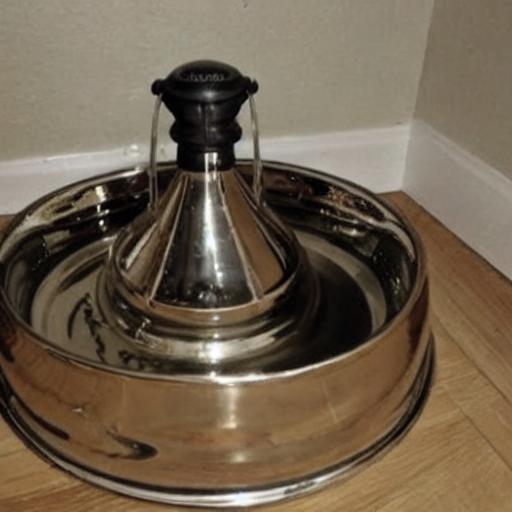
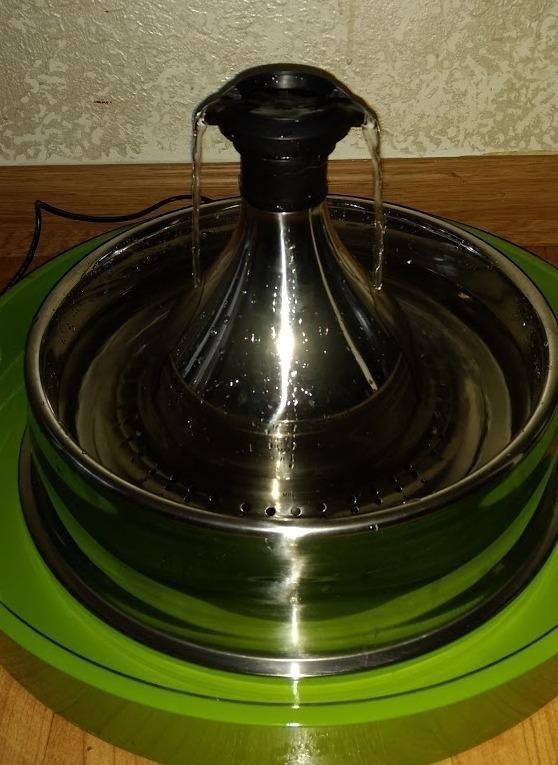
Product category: items_bowl
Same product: no